Rex Norris (field hockey)

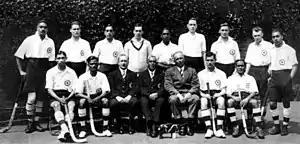
India hockey team 1928. Rex Norris is sitting at extreme left.

Reginald Alexander O. "Rex" Norris (18 July 1899 – September 1980) was an Indian field hockey player who competed in the 1928 Summer Olympics. Norris was born in an Anglo-Indian family, to James. He grew up on a tea plantation in Jabalpur, which was managed by his father. In 1928, he was a member of the British Indian field hockey team, which won the gold medal during Summer Olympics at Amsterdam.